C'mon C'mon (film)

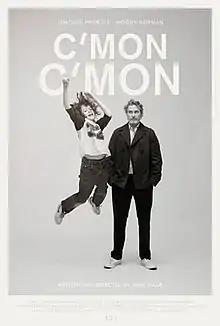
Theatrical release poster

C'mon C'mon is a 2021 American drama film written and directed by Mike Mills, and starring Joaquin Phoenix, Gaby Hoffmann, Scoot McNairy, Molly Webster, Jaboukie Young-White, and Woody Norman. It had its world premiere at the 48th Telluride Film Festival on September 2, 2021, and was given a limited theatrical release by A24 starting on November 19, 2021. The film received critical acclaim, with praise for its performances, direction, and black-and-white cinematography.